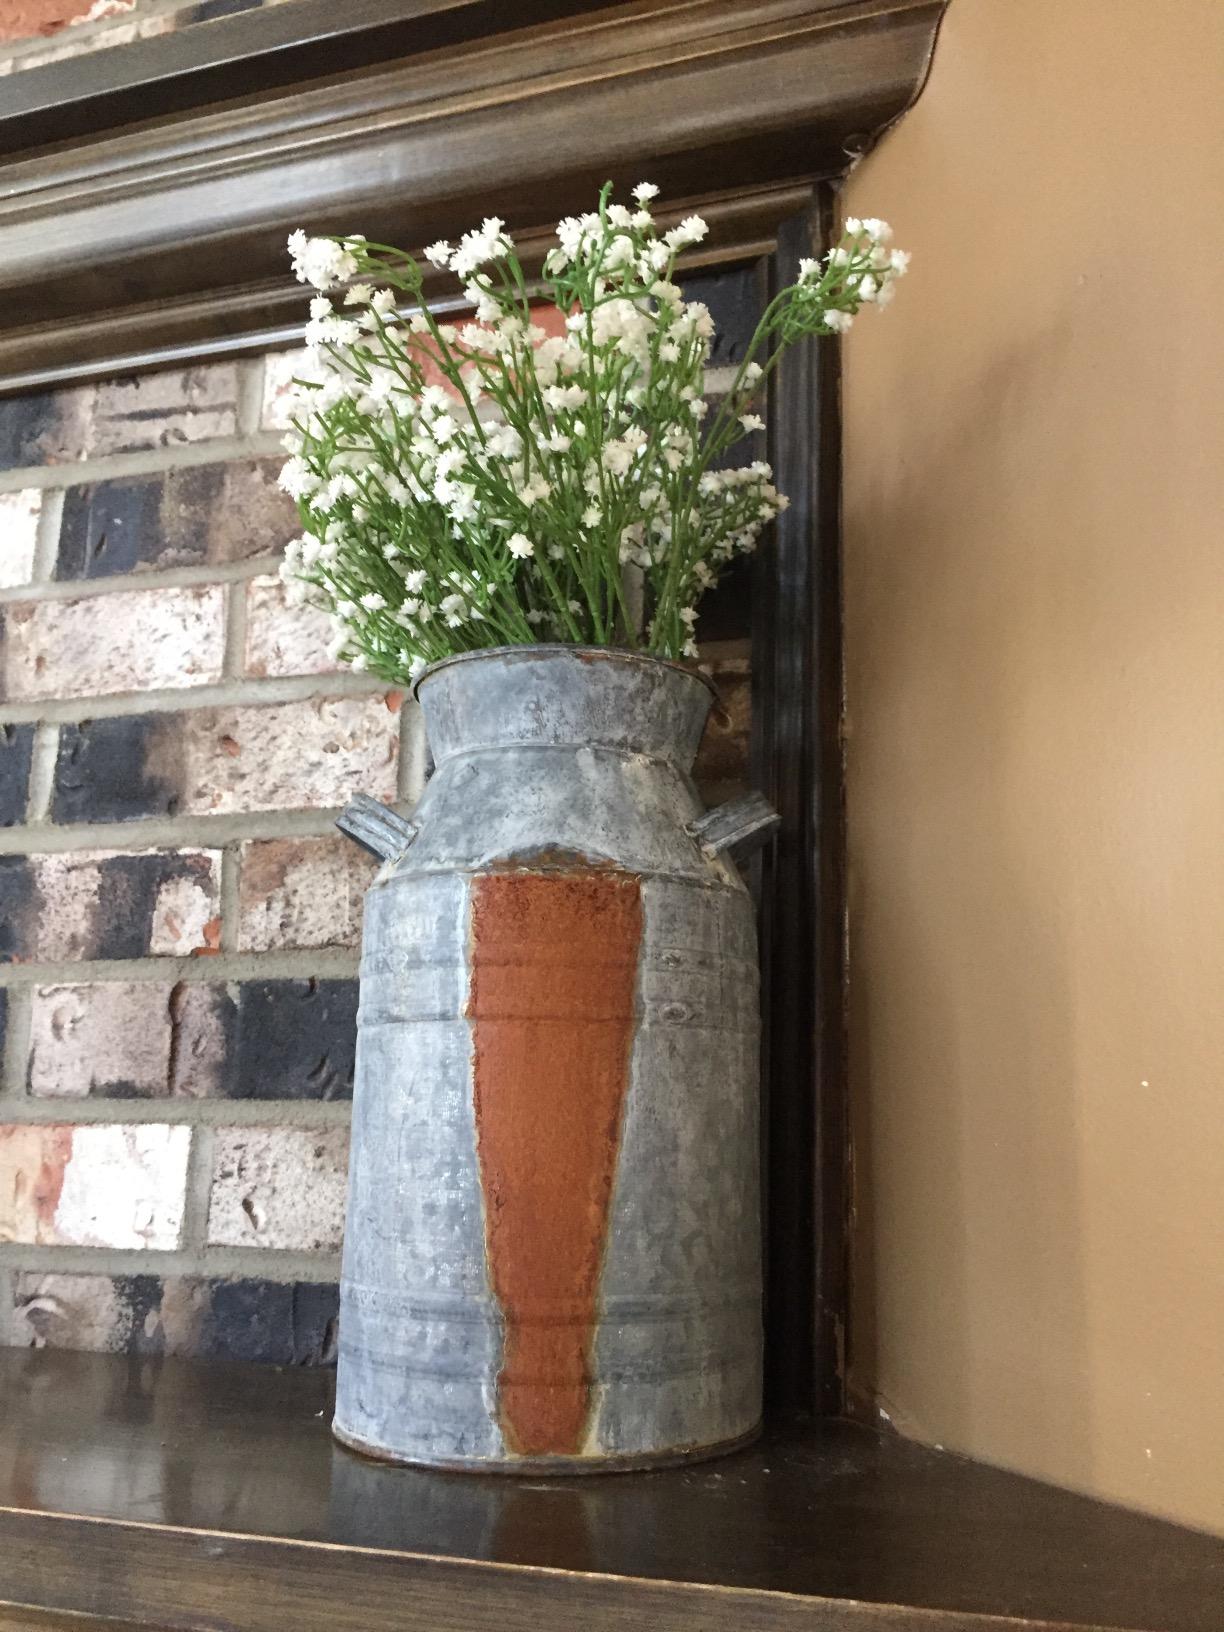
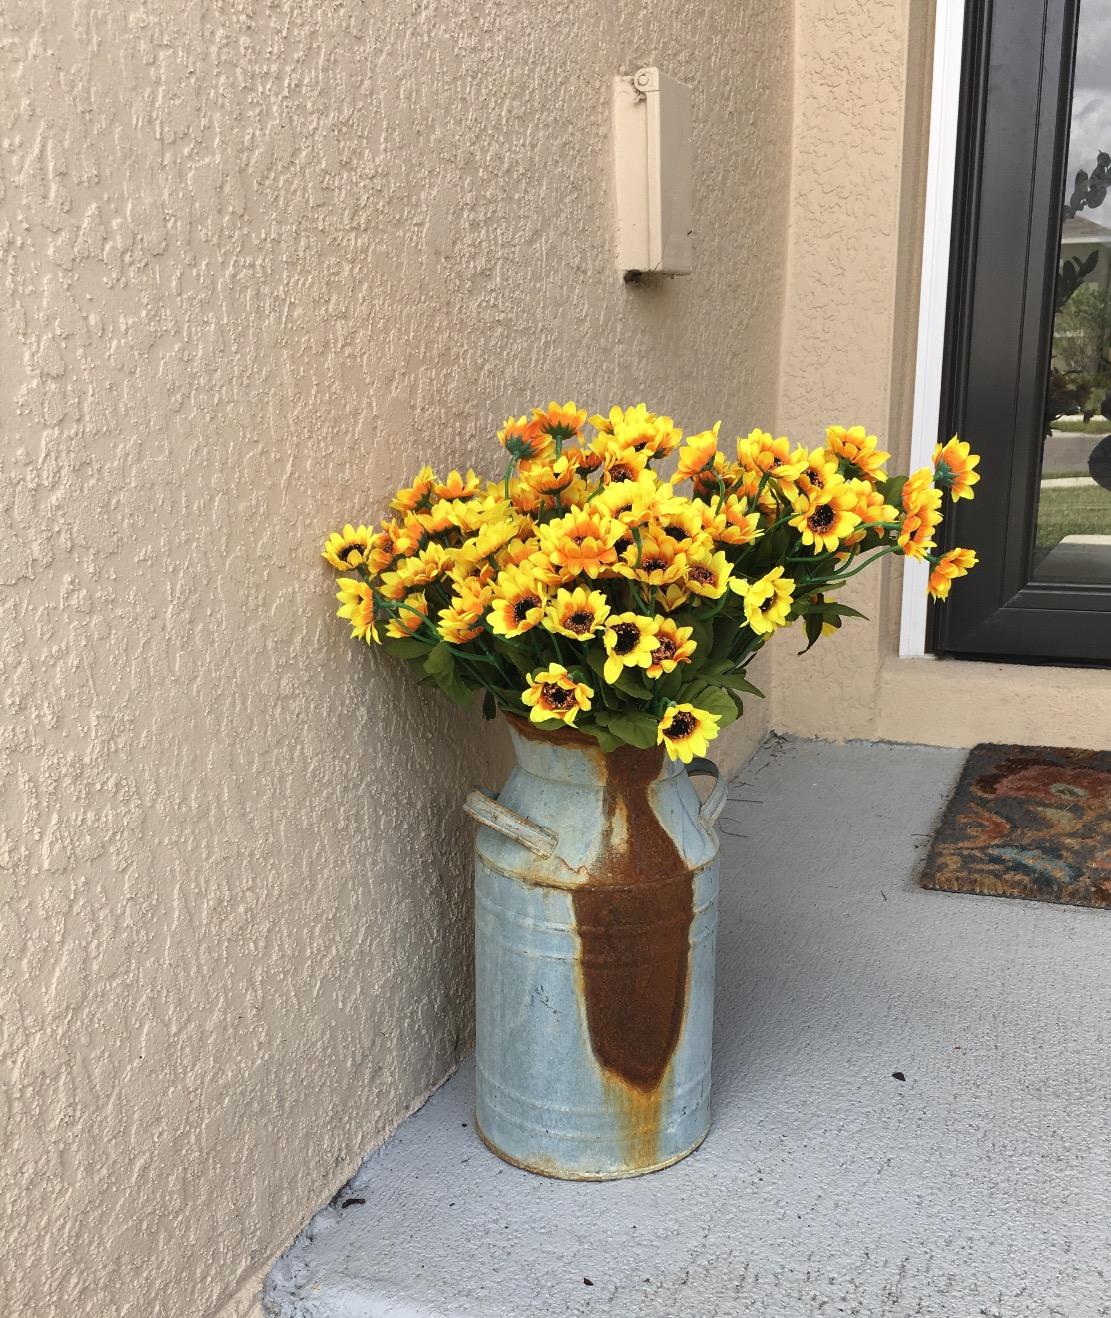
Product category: vase
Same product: yes